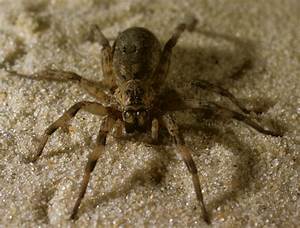
Label: ragno